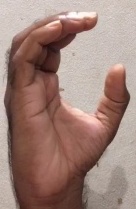
ASL sign: C